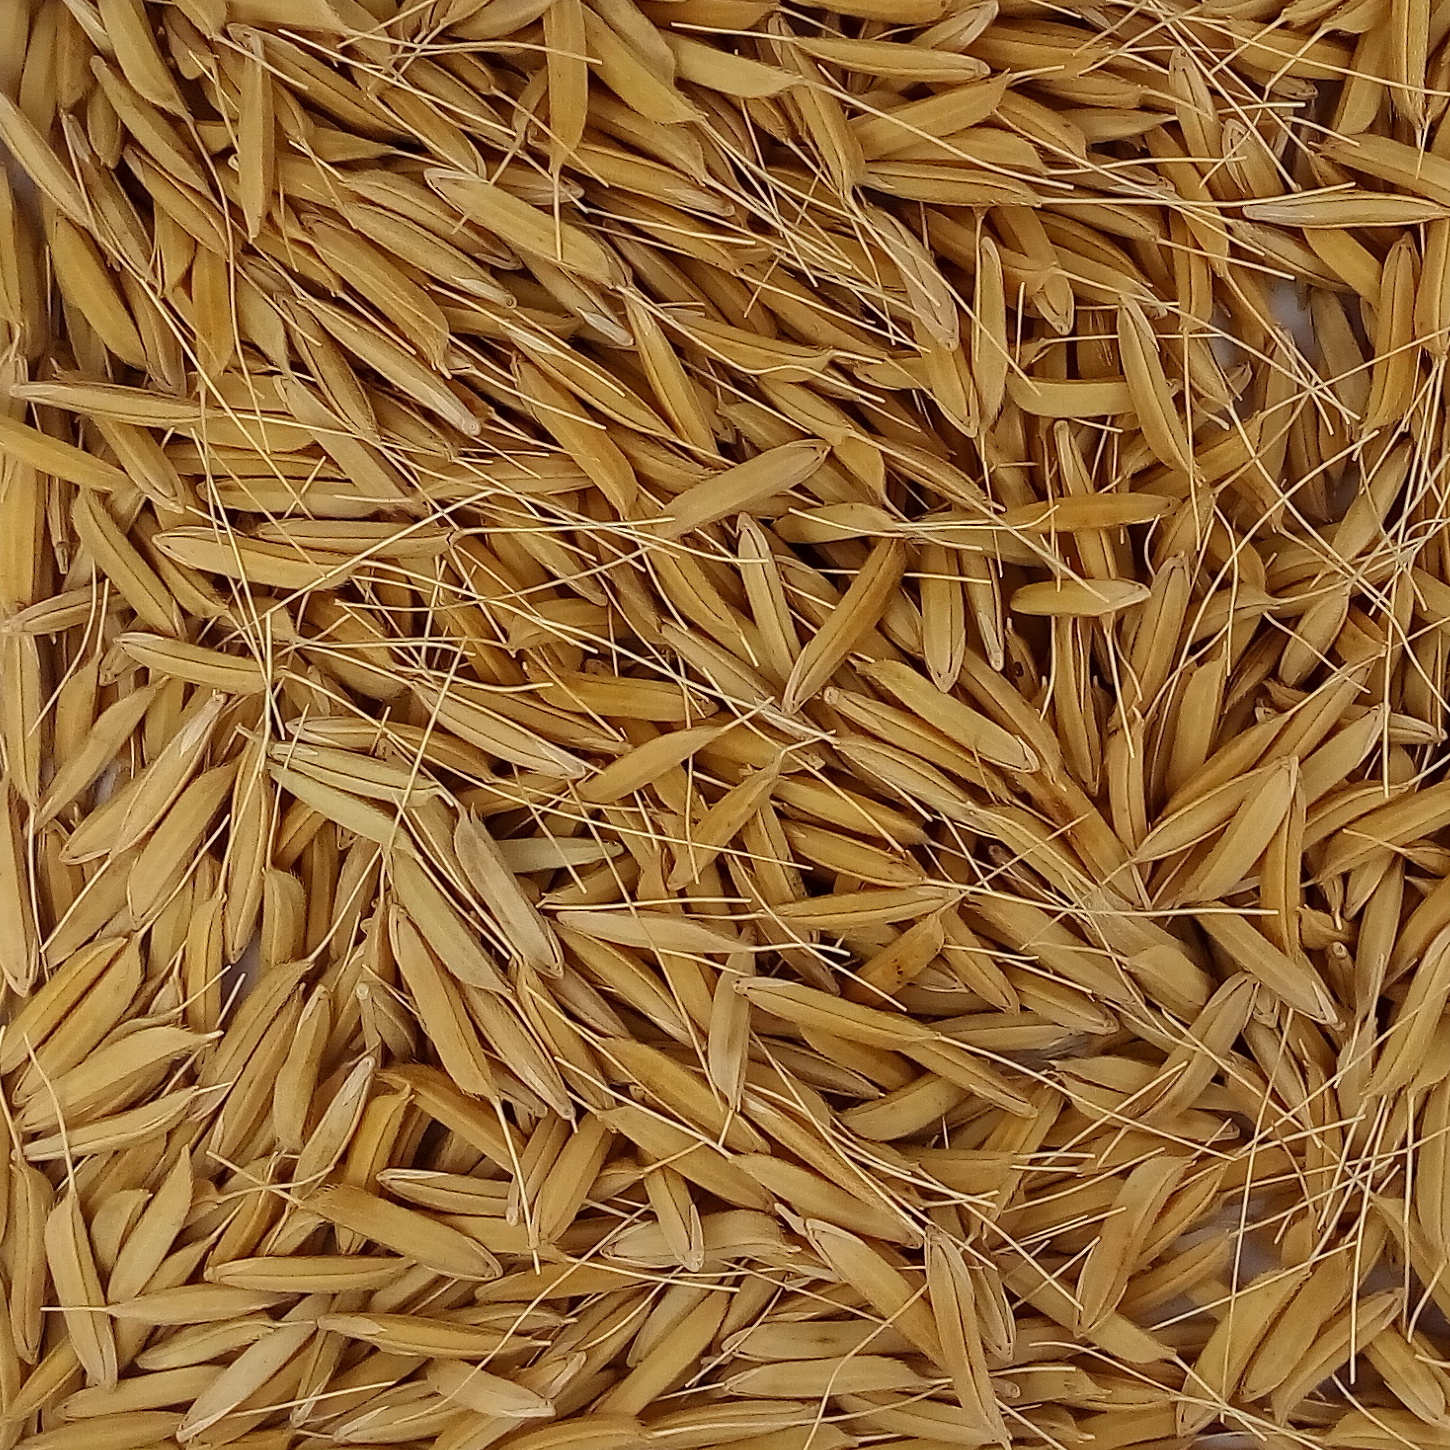
Rice seed variety: 1637